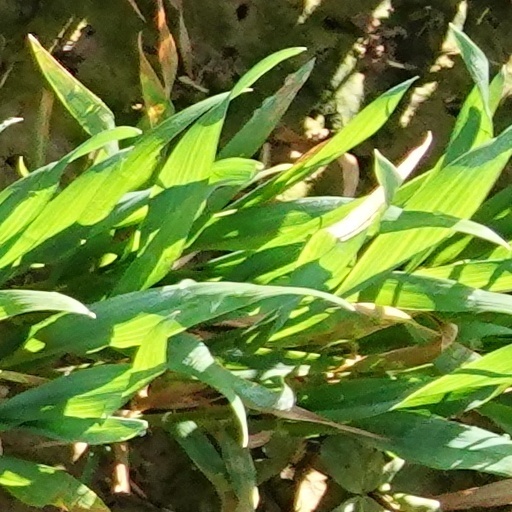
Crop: wheat